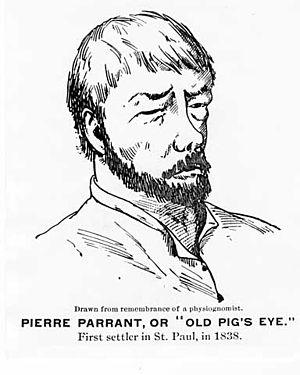
La francophonie du Minnesota fait référence à l'utilisation historique et officielle de la langue française dans l'État du Minnesota, du XVIIᵉ siècle à nos jours.
Pierre Parrant surnommé Pig's Eye, est un trappeur, pionnier et explorateur canadien, considéré comme le premier habitant de la future ville de Saint Paul, au Minnesota, connue à l'époque sous le nom de « Pig’s Eye ». Sa réputation est telle qu'il fait partie du folklore américain.
L'Histoire du Minnesota est tributaire des colons venus du Canada, qui ont contribué très tôt à son développement, comme le découvreur Louis Hennepin et le trappeur Paul Parrant.